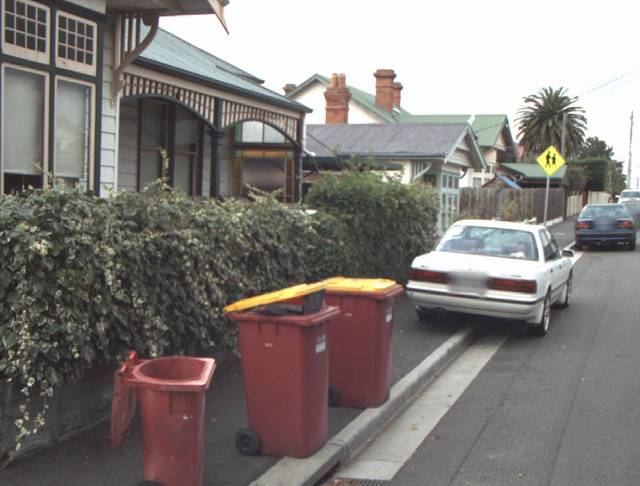
Region: Australia
Coordinates: -41.445, 147.15